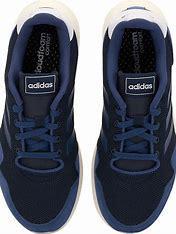
Brand: Adidas
Model: Archivo